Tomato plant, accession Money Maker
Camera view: vertical (180 deg); turntable rotation: 180 degrees
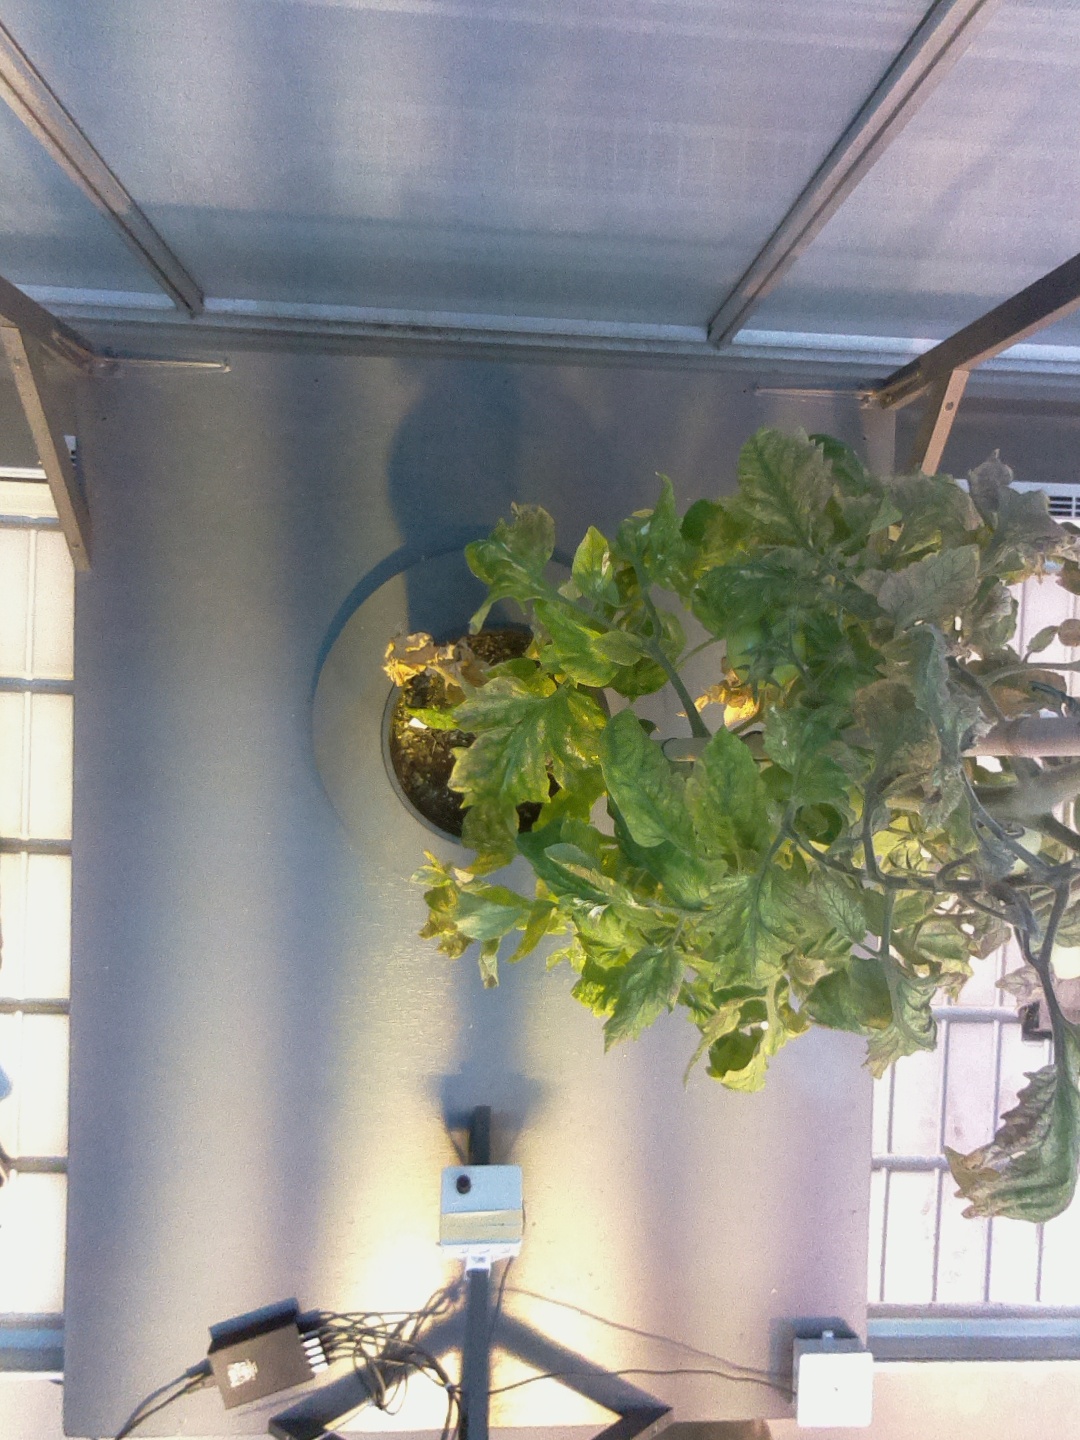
BBCH growth stage 79: 90% -100% of final fruit size